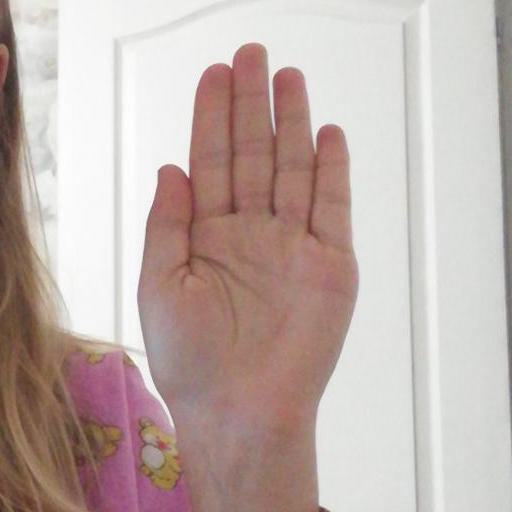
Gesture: stop